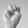
ASL letter: M